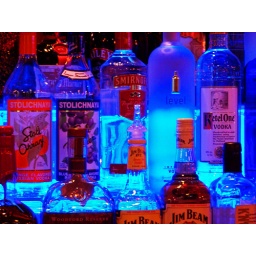
Photo taken at a bar located at Laclede's Landing in St. Louis where the bottles were backlit with blue light.